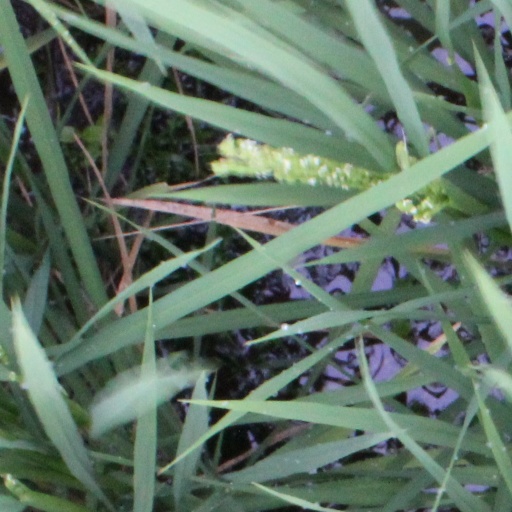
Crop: rice